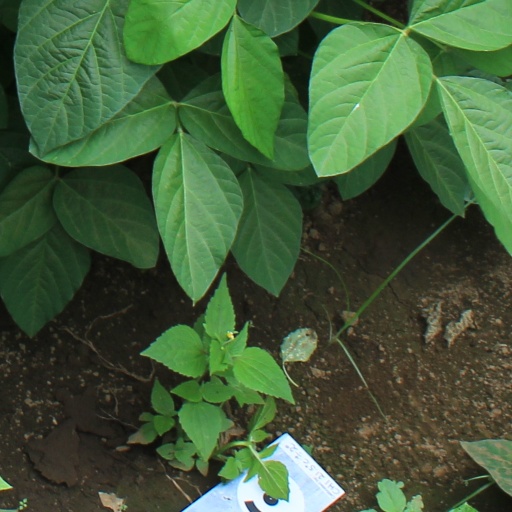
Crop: soybean